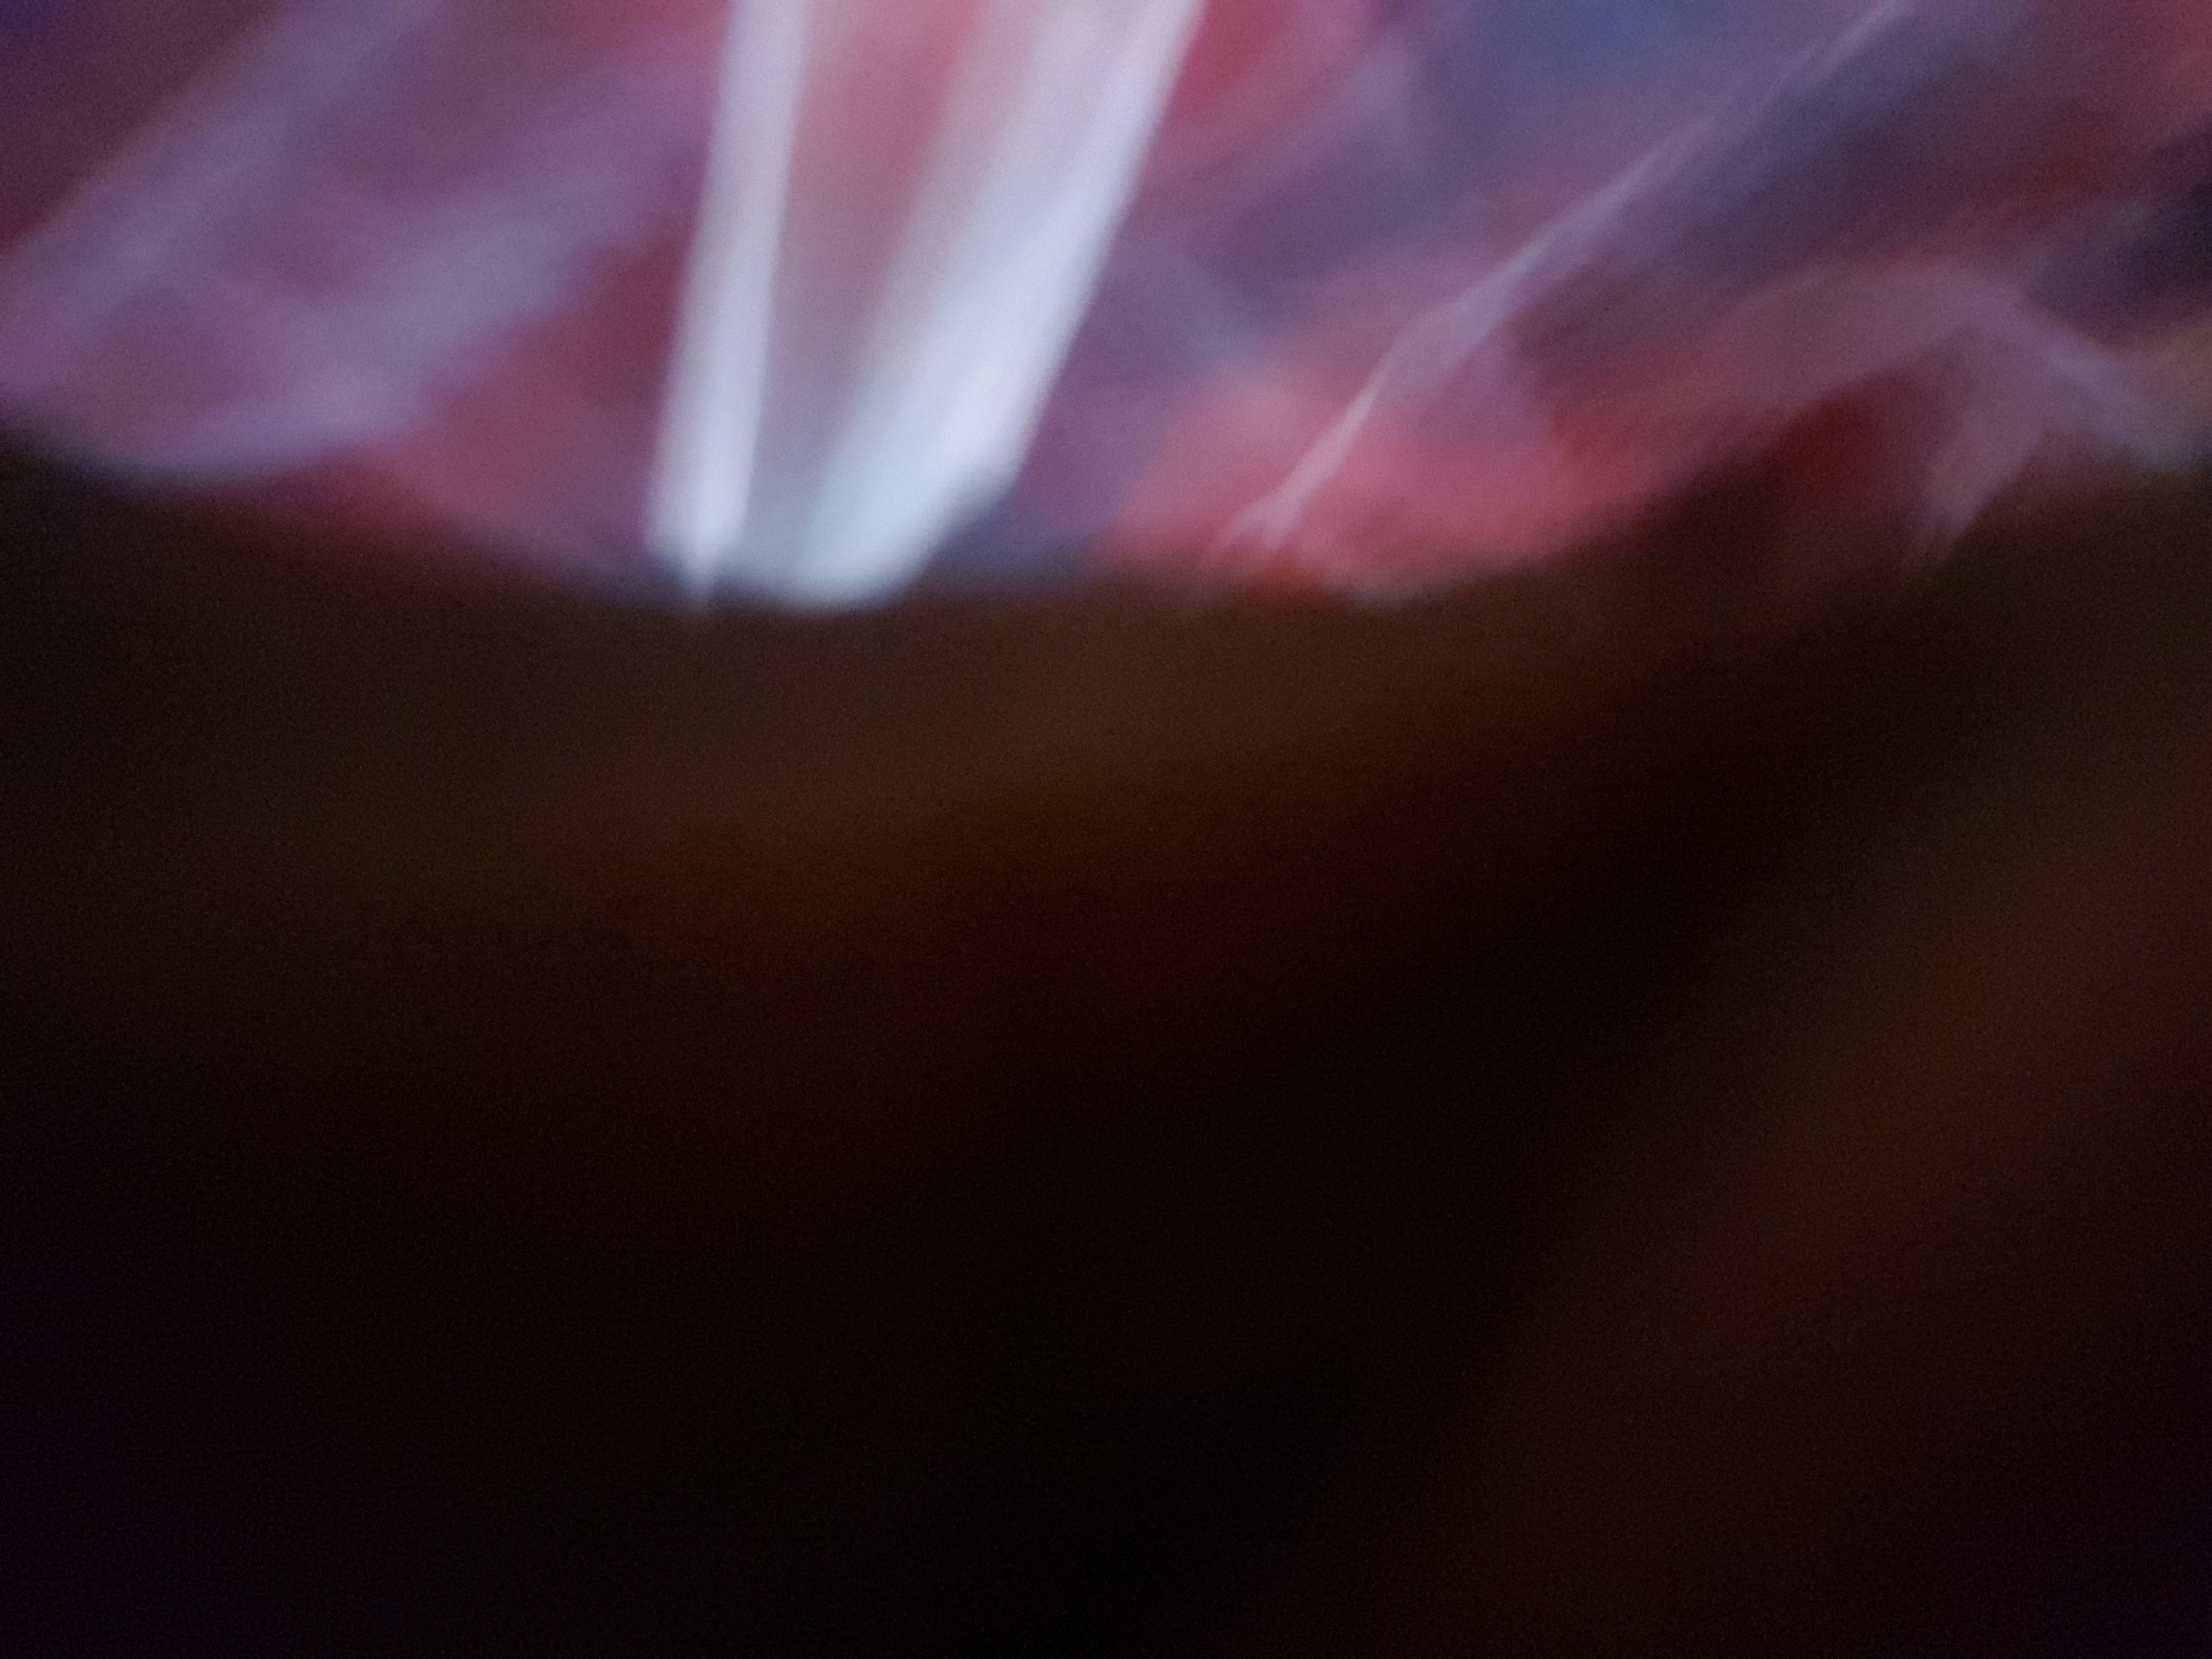
hand, light, sunlight, petal, atmosphere, red, color, darkness, close up, eye, macro photography